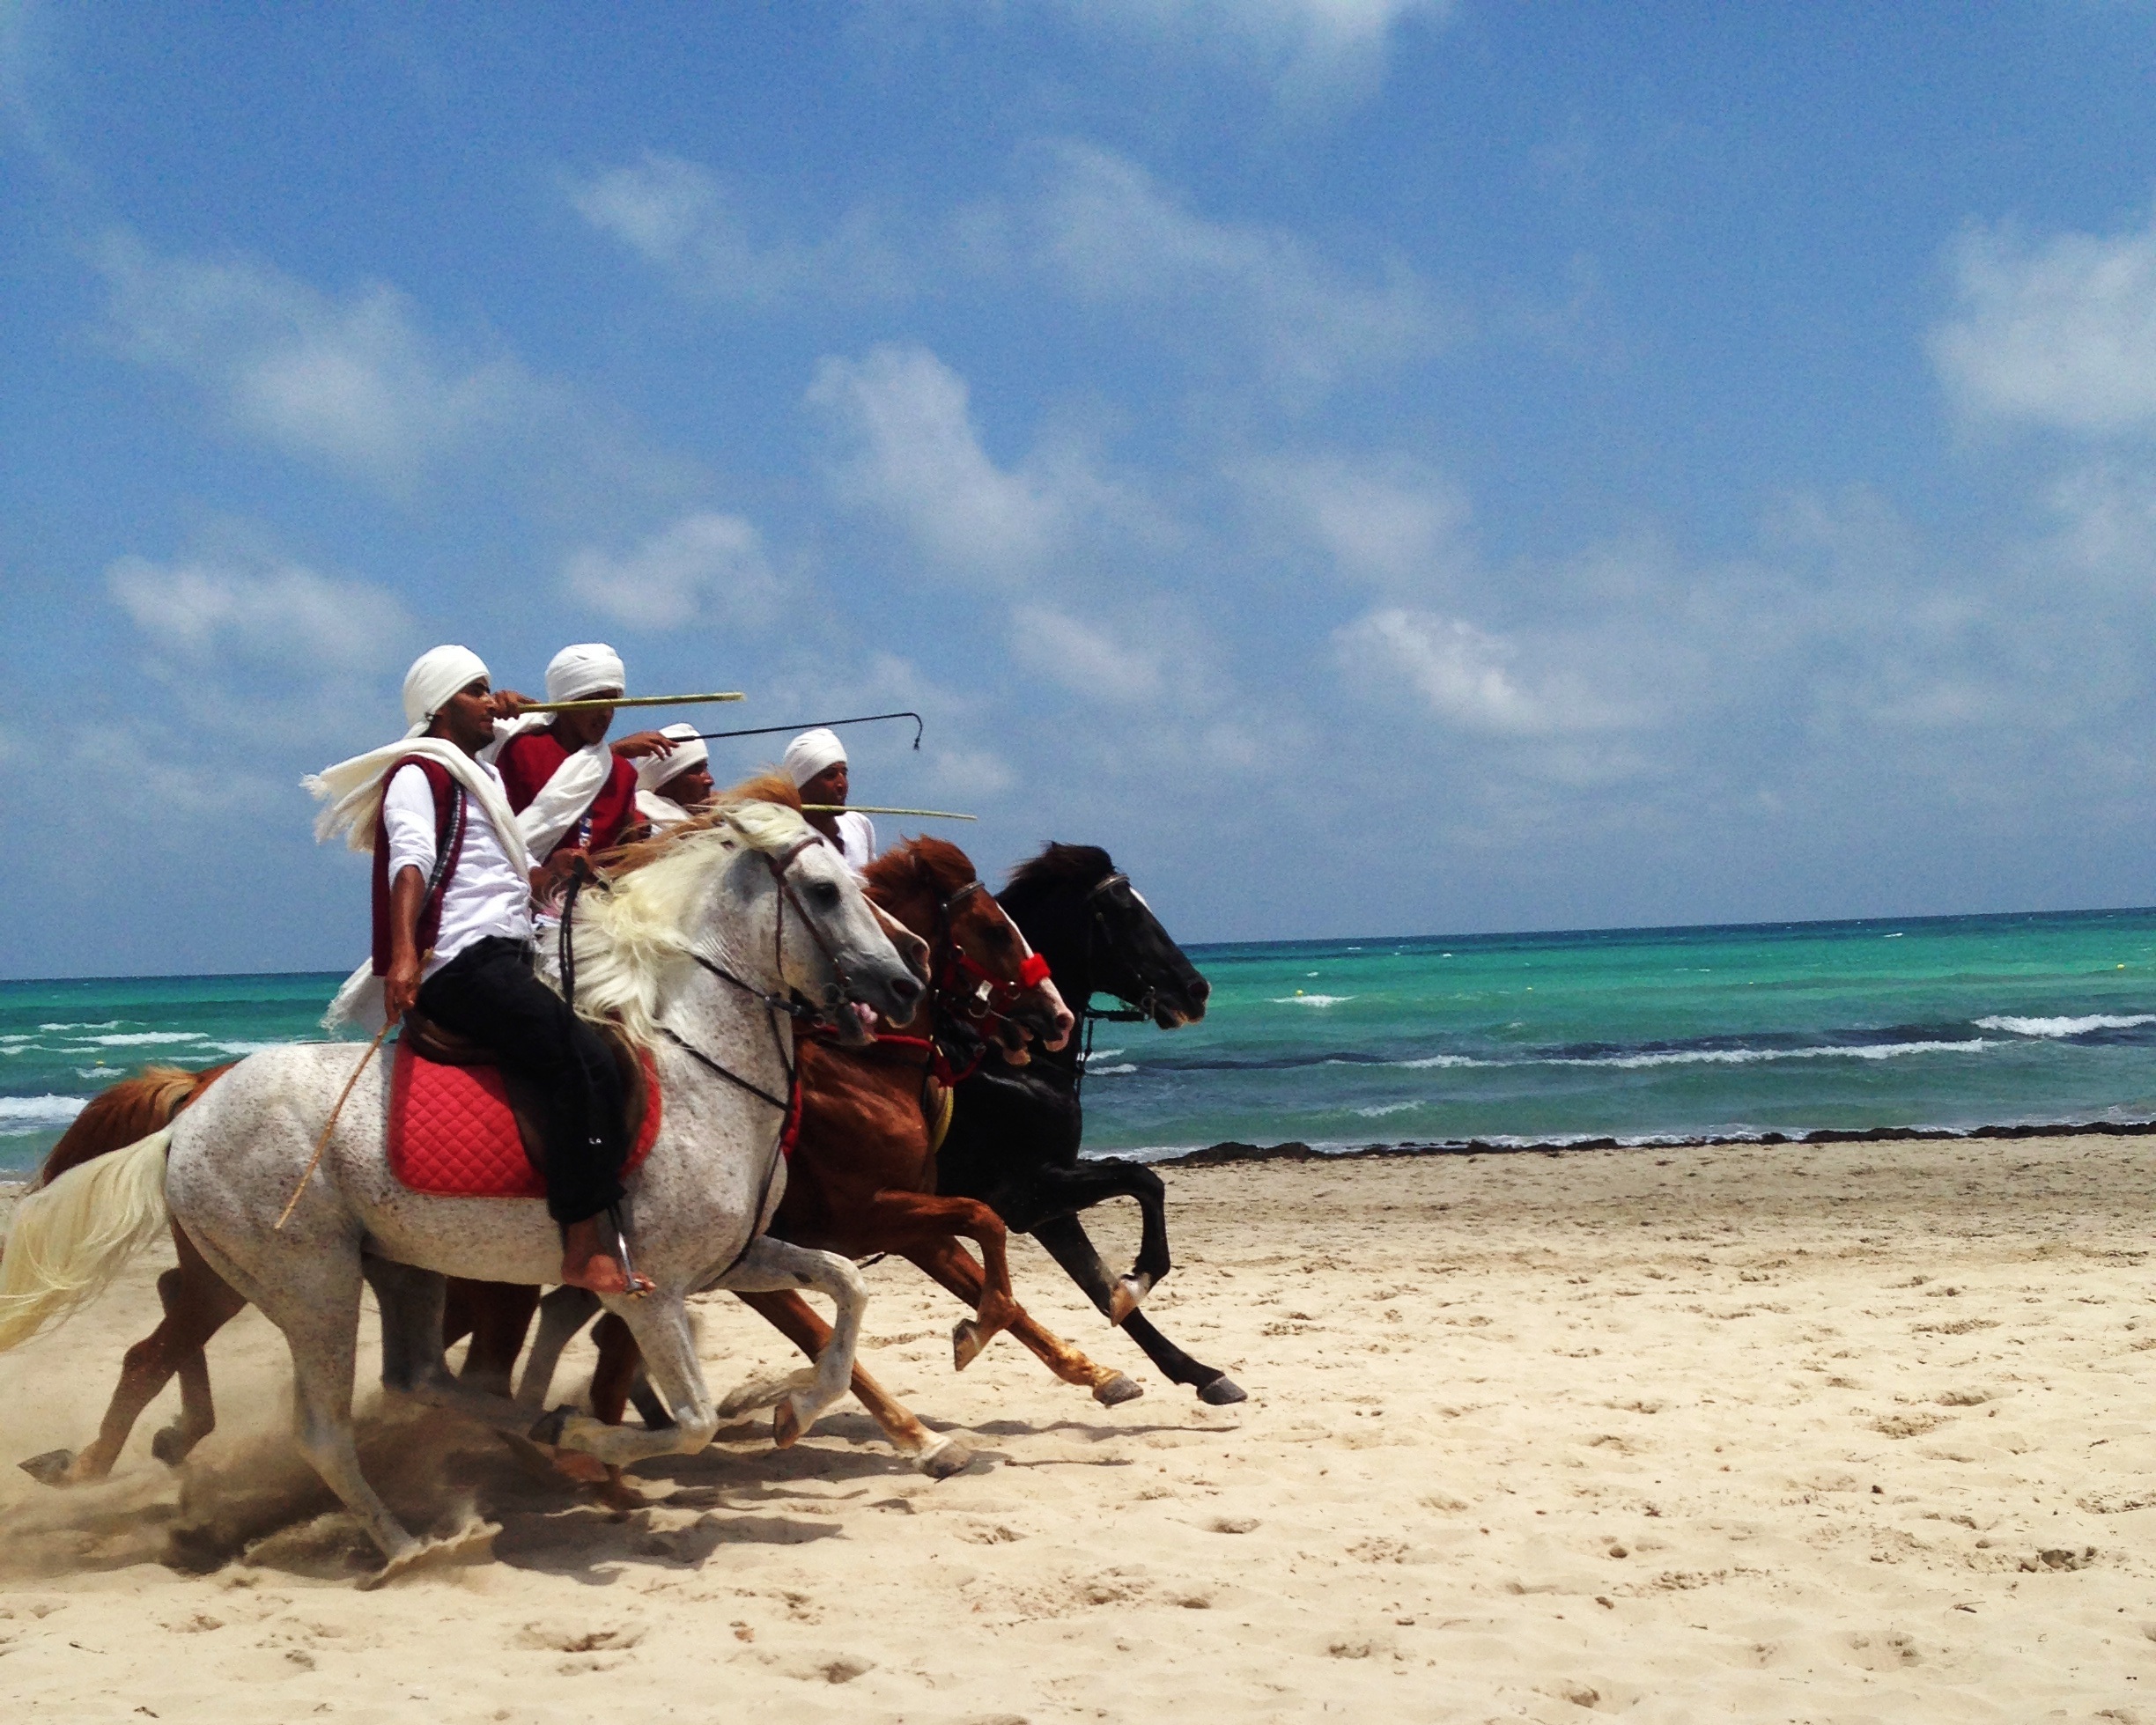
beach, sea, water, sand, ocean, summer, vacation, camel, sandy, horses, tunisia, djerba